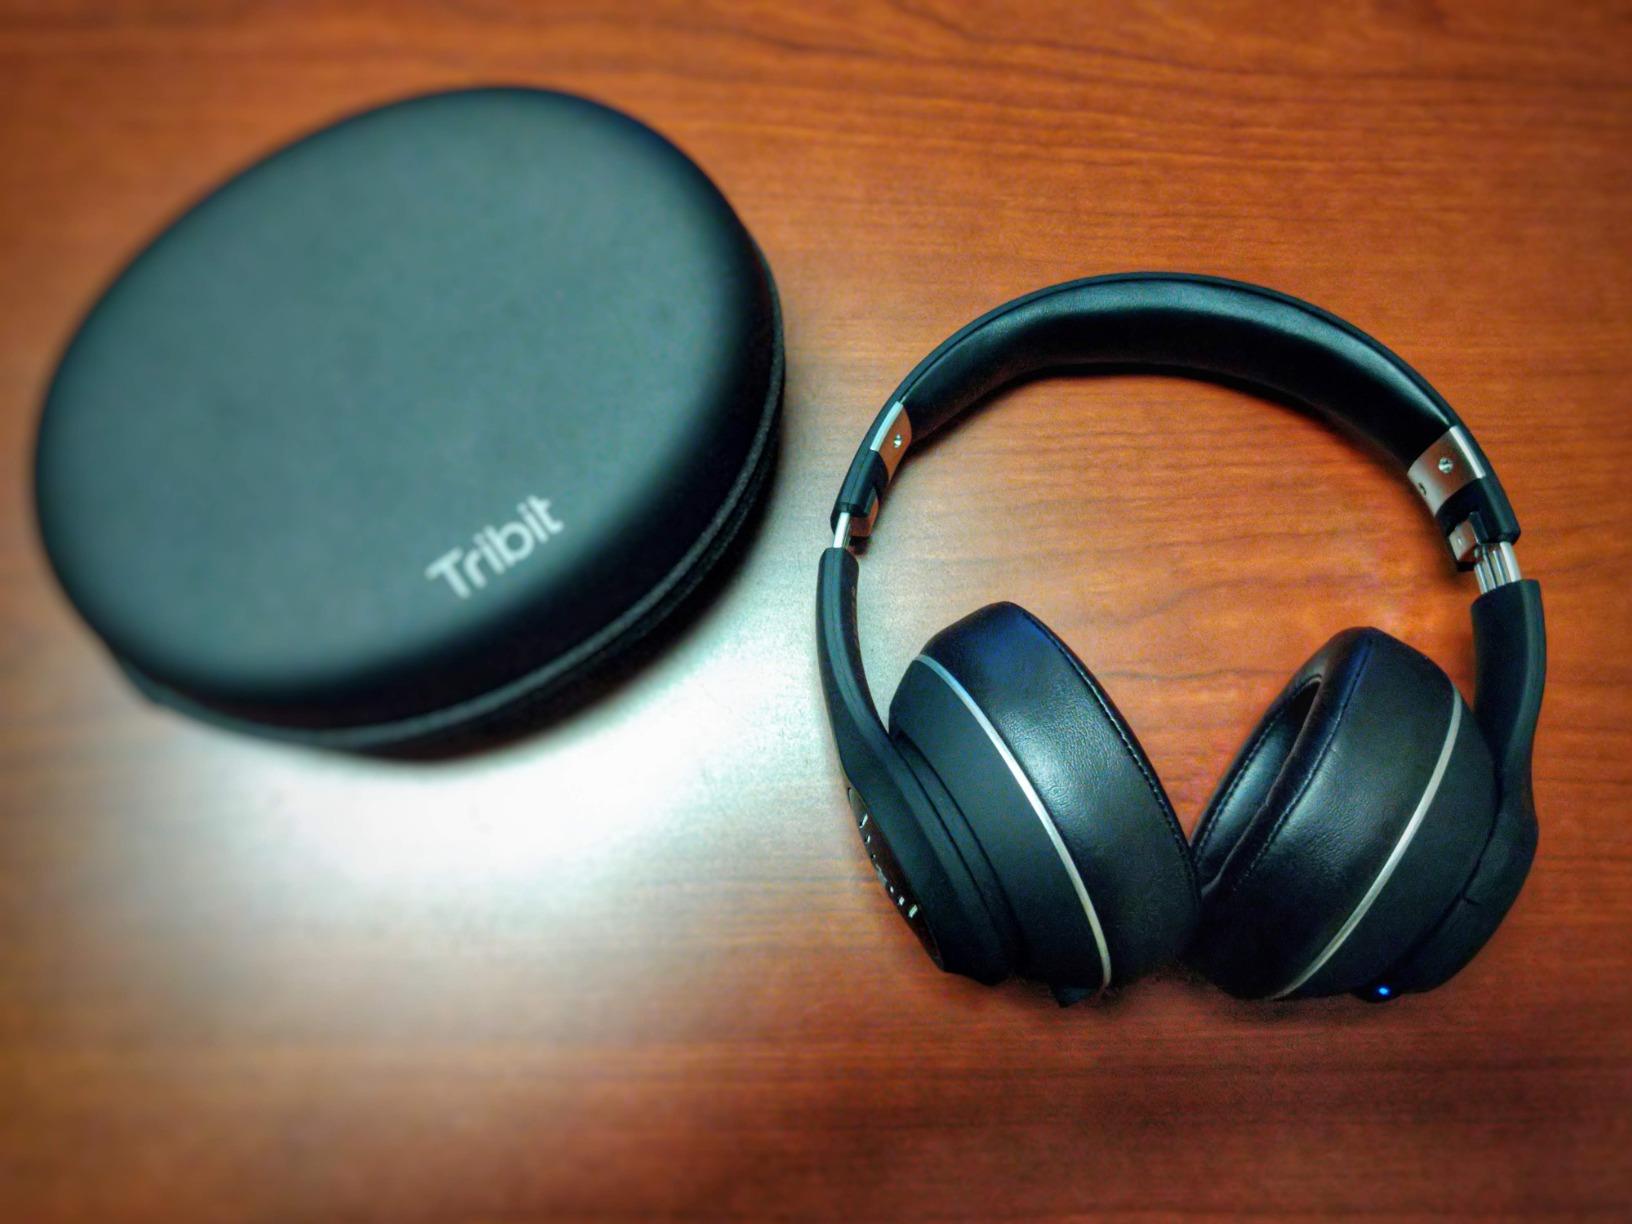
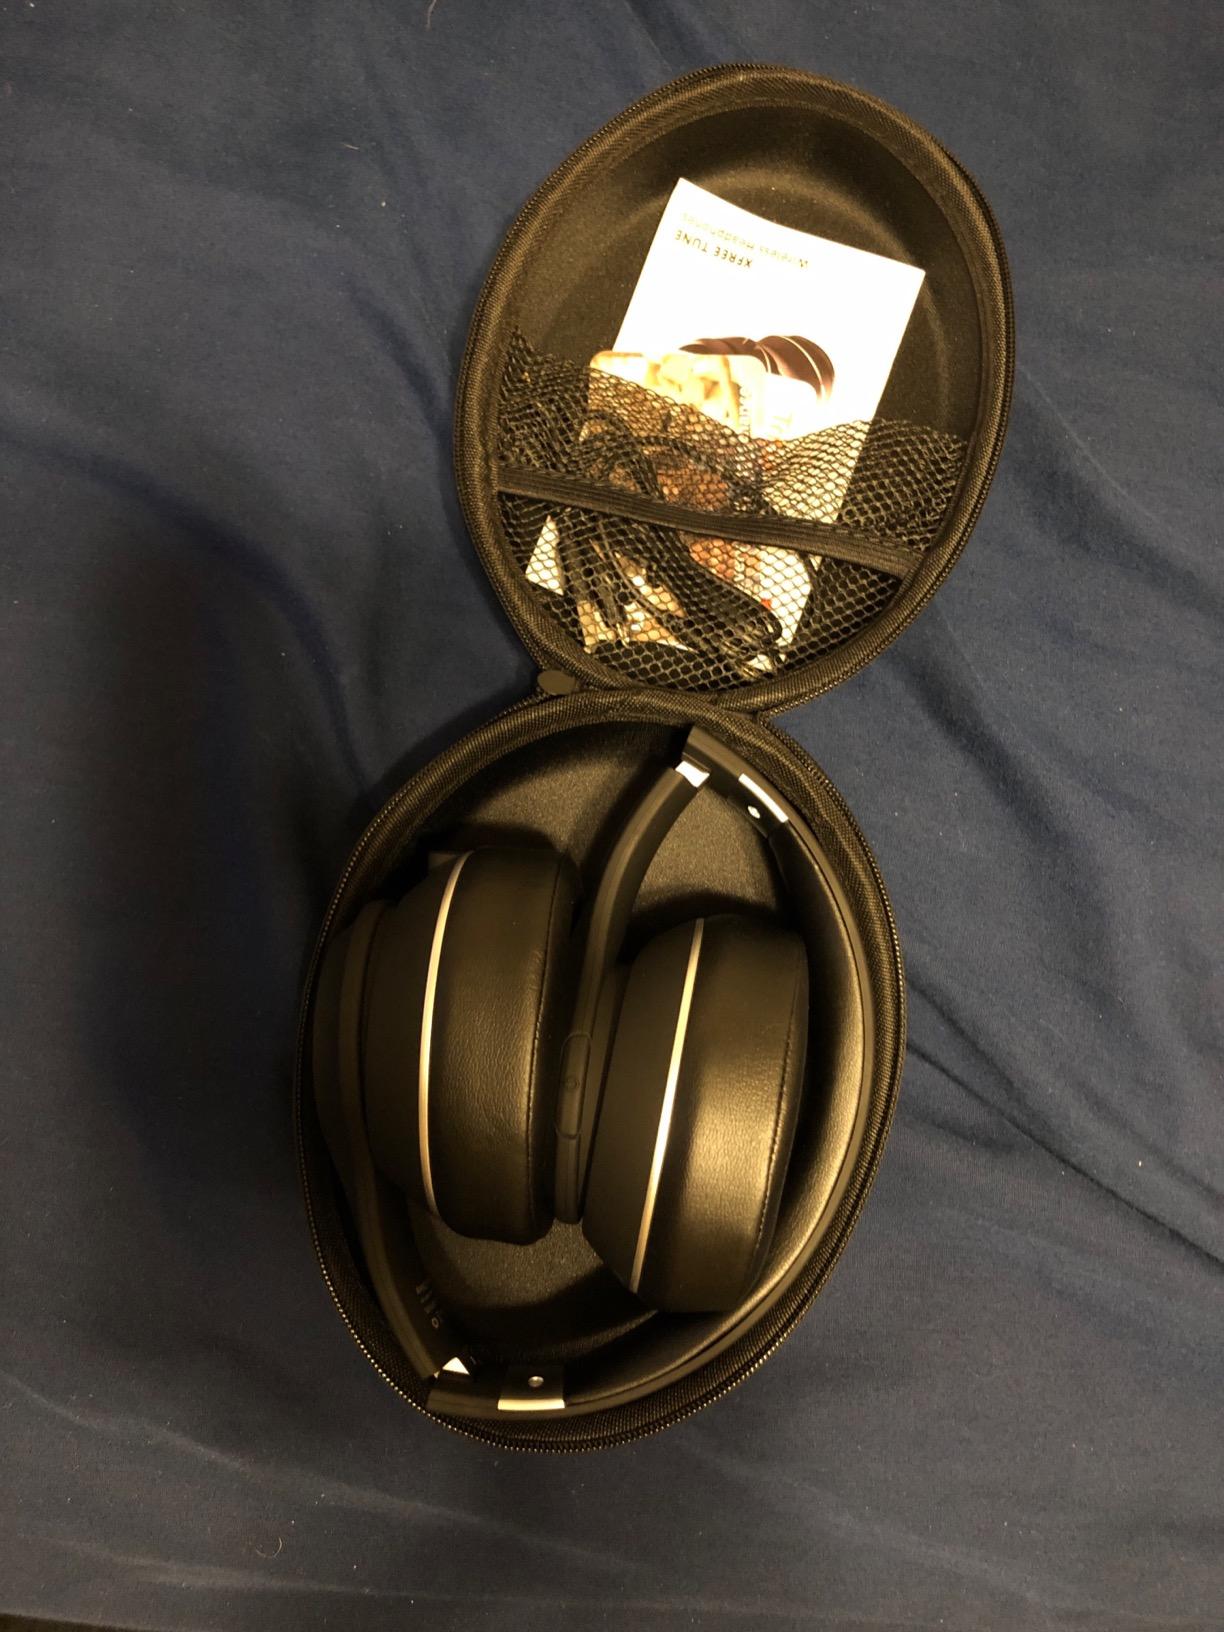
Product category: headphones
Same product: yes